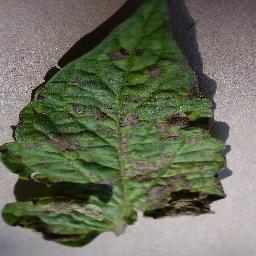
Label: Tomato___Early_blight